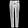
Label: Trouser